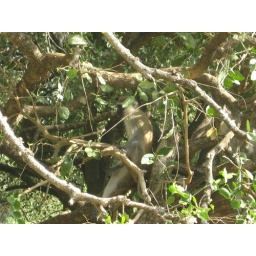
There's a monkey in the tree